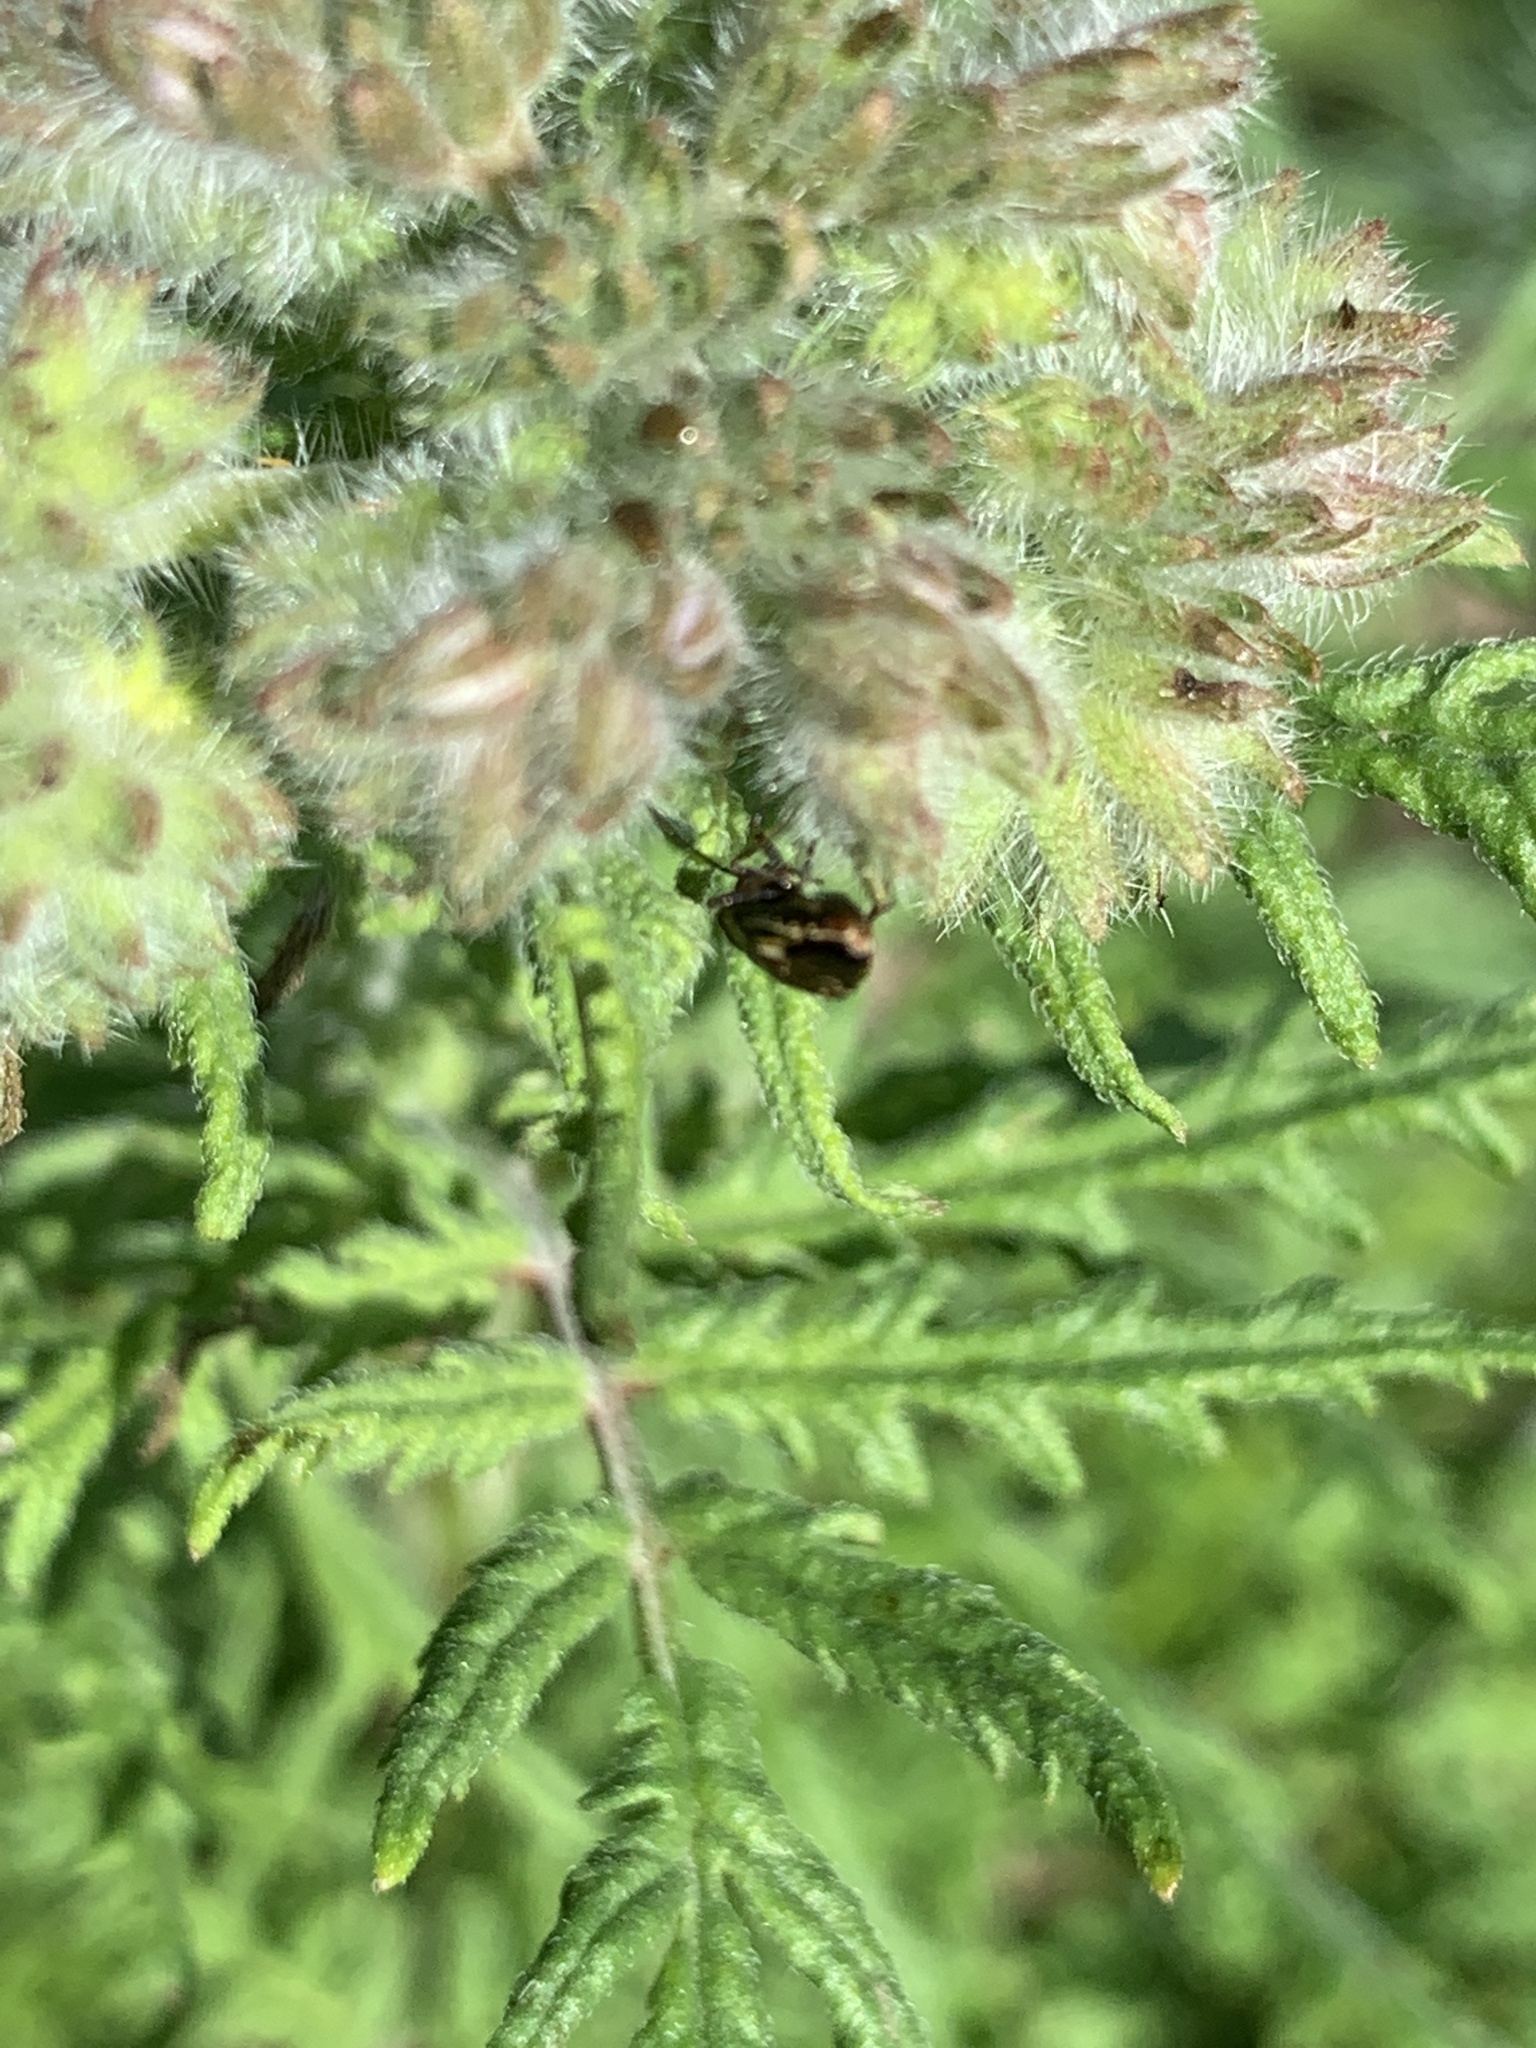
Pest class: lygus_bug